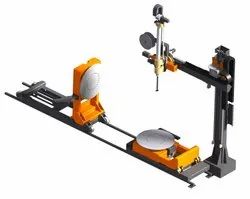
Label: Universal_Weld_Overlay_Cladding_Station